Hovhannes Tlkurantsi

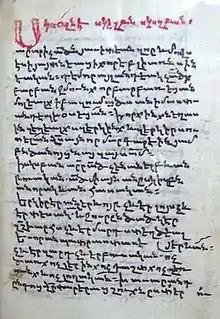
Image of a manuscript of Hovhannes Tlkurantsi

Hovhannes Tlkurantsi (ca. 1450-1535) was an Armenian poet who noted for his religious and lyric poetry.